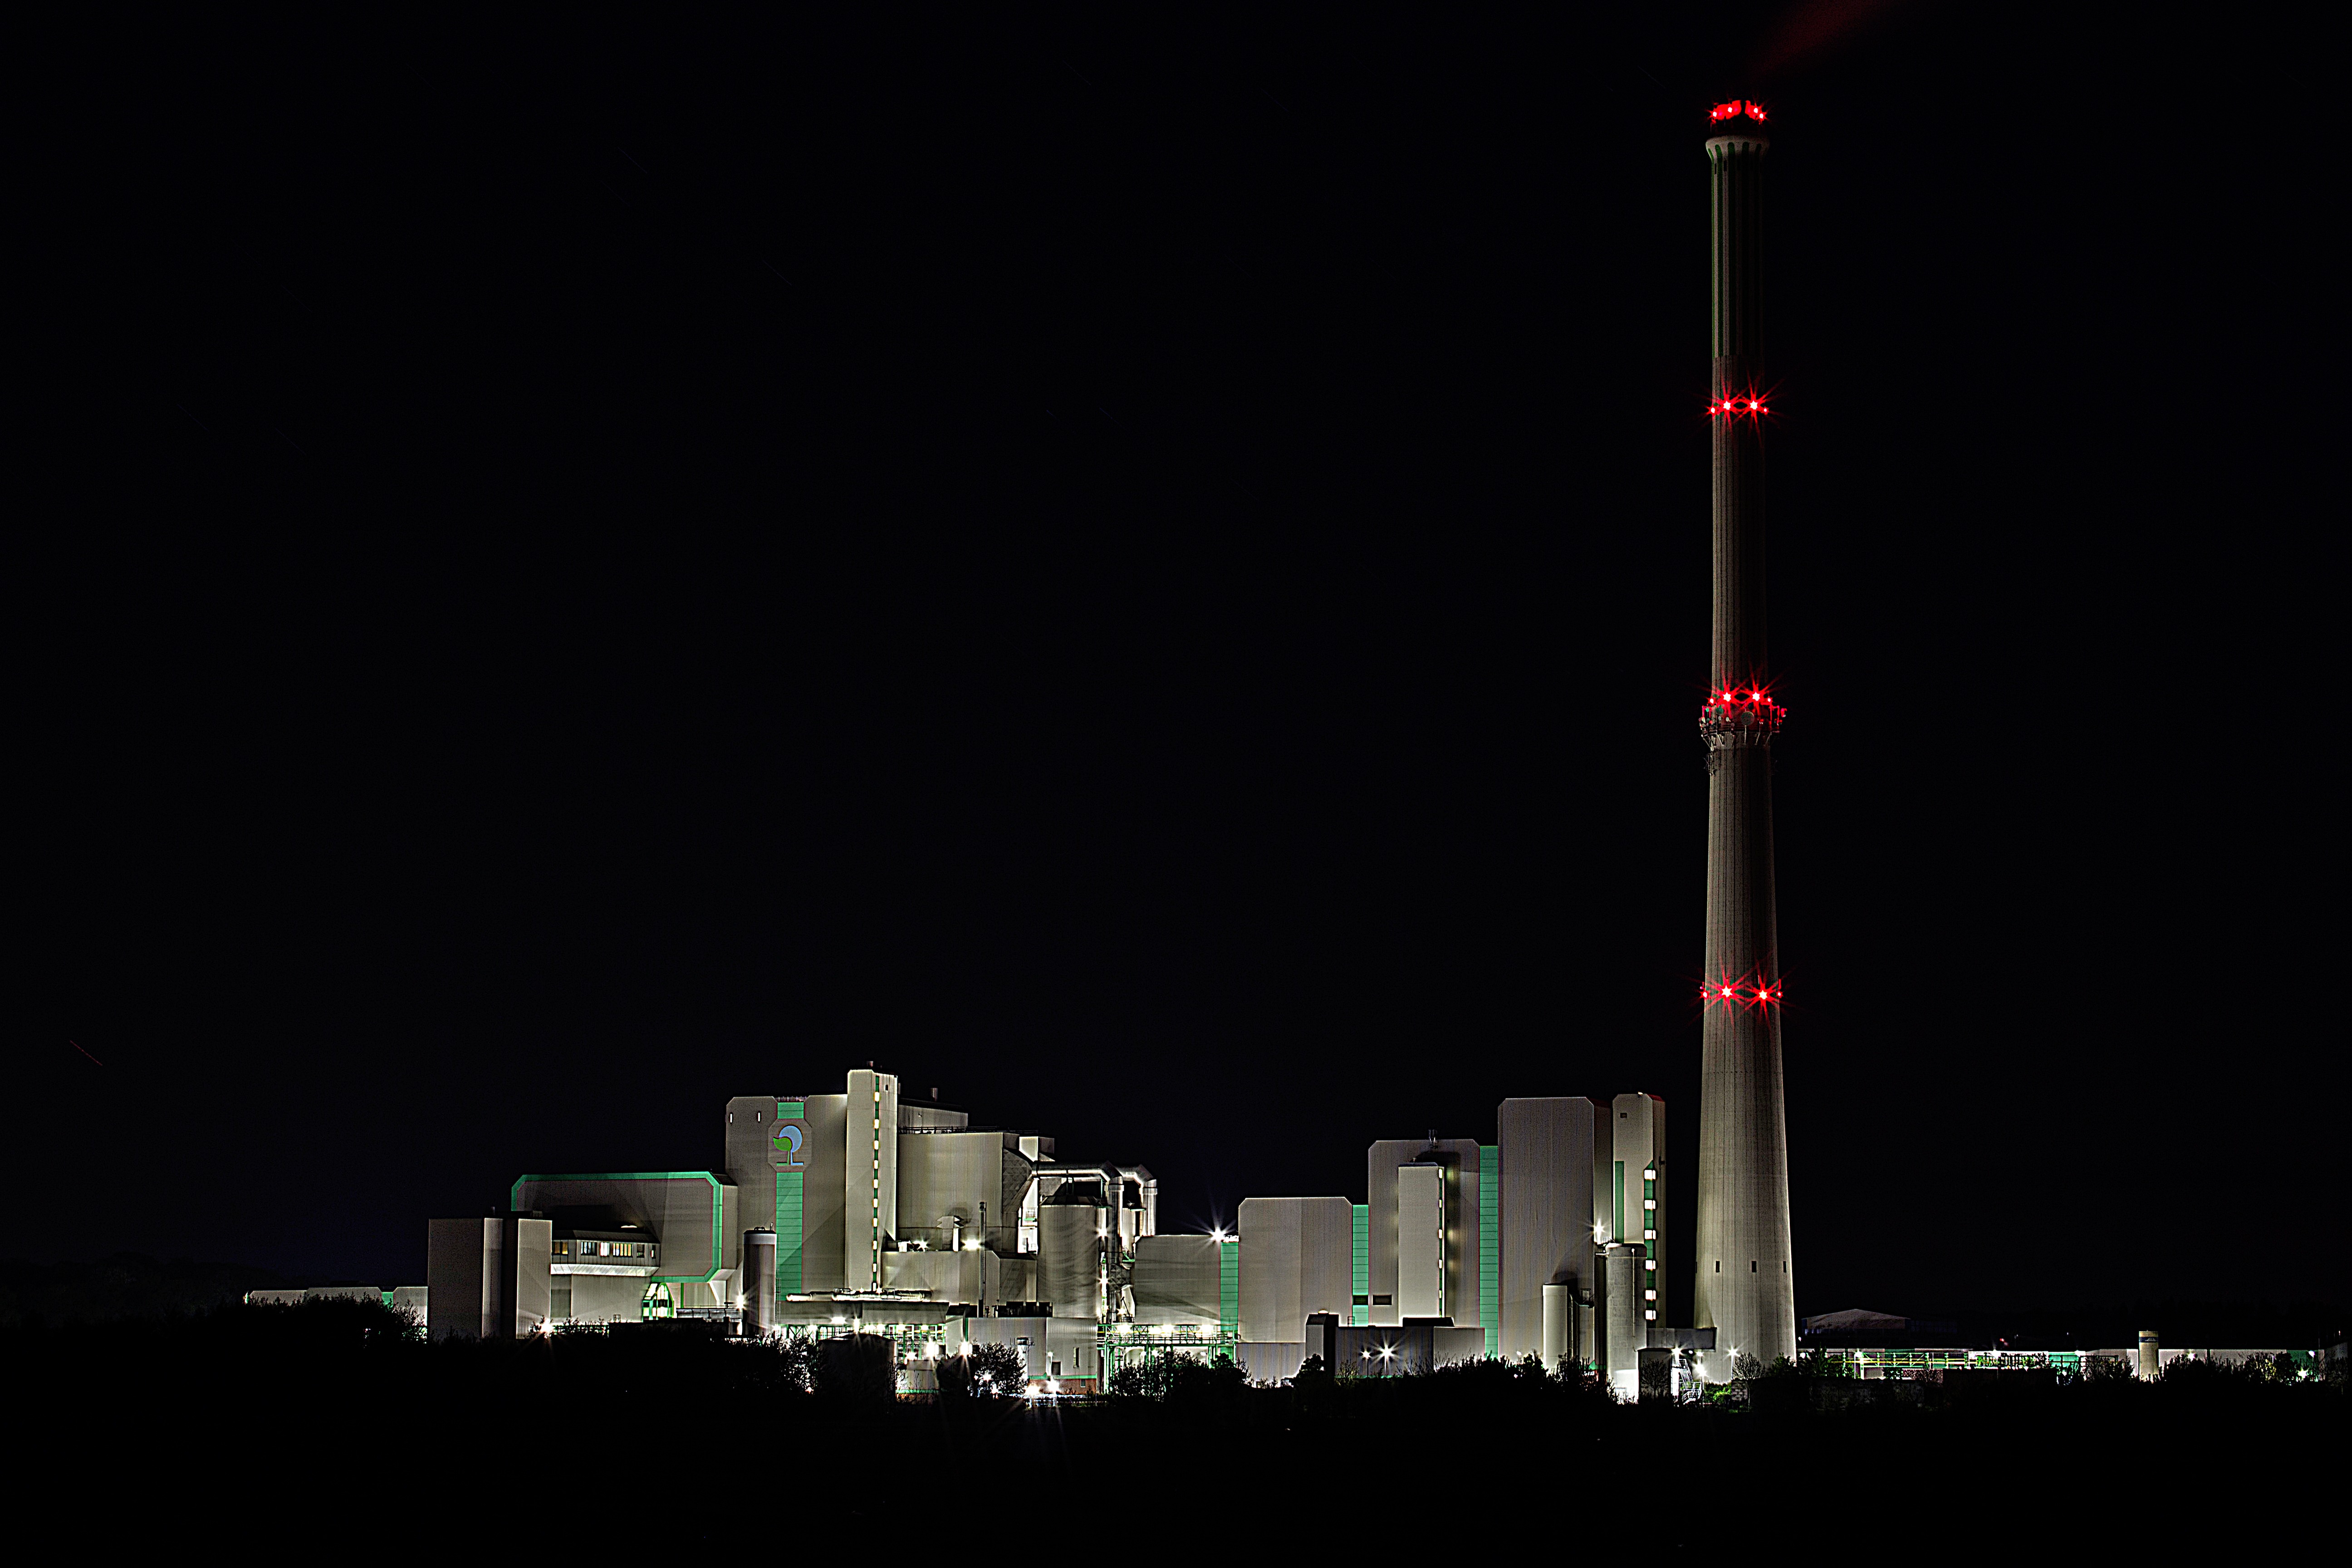
skyline, night, city, skyscraper, tower, chimney, fireplace, industry, street light, lighting, exhaust, night photograph, ruhr area, north rhine westphalia, incinerator, kamp athens, waste incineration